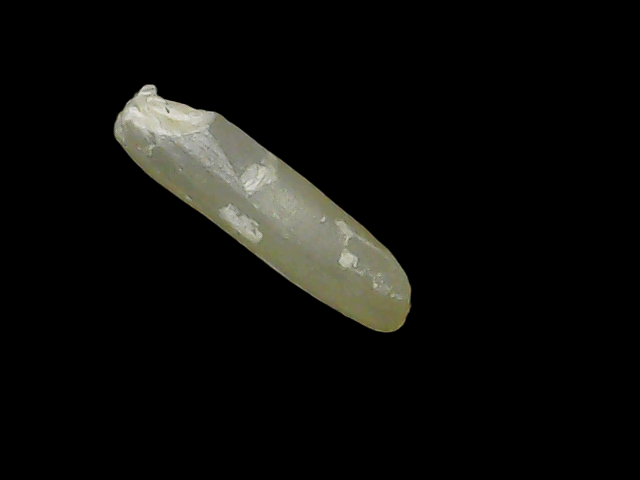
Rice variety: Binadhan19